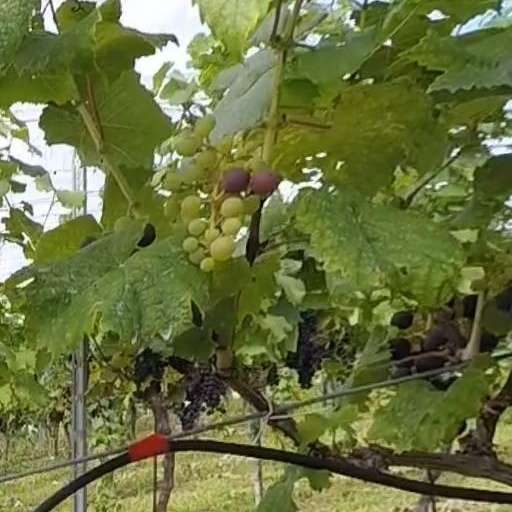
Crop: grape